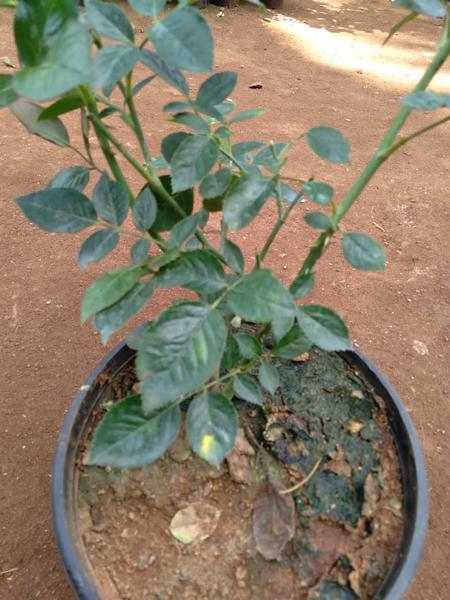
Plant: Rose